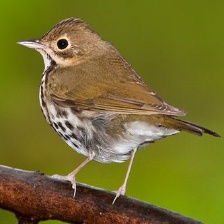
Species: OVENBIRD
Scientific name: SEIURUS AUROCAPILLA